Question: Please indicate a possible affordance area of the pack_suitcase that can be used for packing
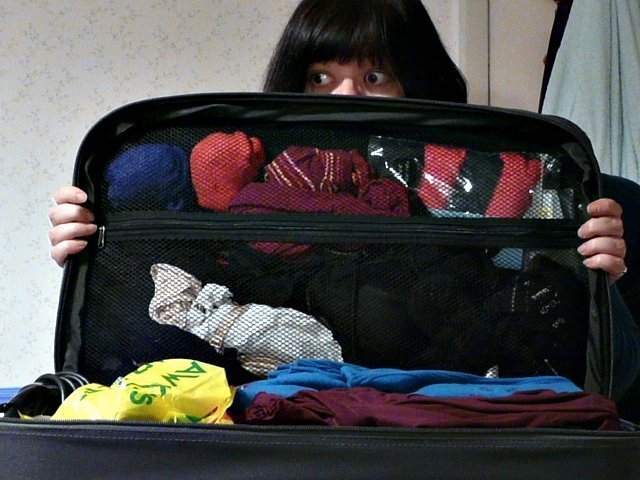
Answer: [80.5, 88, 629.5, 433]